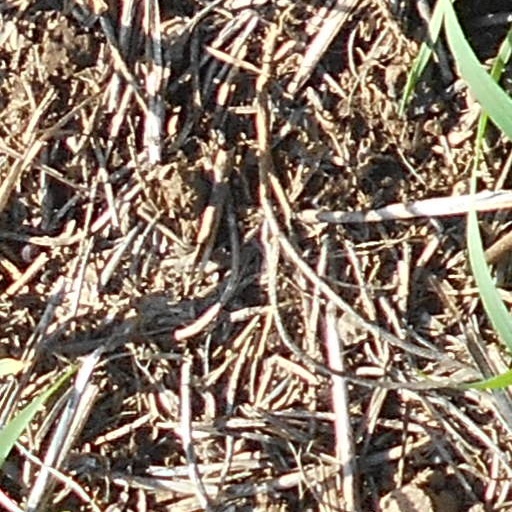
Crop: wheat